Atherstone

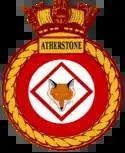
HMS Atherstone – Ship's badge

Atherstone is situated northwest of Nuneaton, southeast of Tamworth, north of Coventry, northeast of Birmingham, and west-southwest of Leicester. The village of Mancetter has become contiguous with Atherstone to the southeast, although it remains a separate civil parish. Atherstone is close to the River Anker which forms the boundary between Warwickshire and Leicestershire. The village of Witherley is located on the opposite bank of the river in neighbouring Leicestershire. Other nearby villages include Sheepy Magna, Ratcliffe Culey, Fenny Drayton, Grendon, Dordon, Baxterley, Baddesley Ensor and Hartshill. The town of Coleshill is to the southwest.